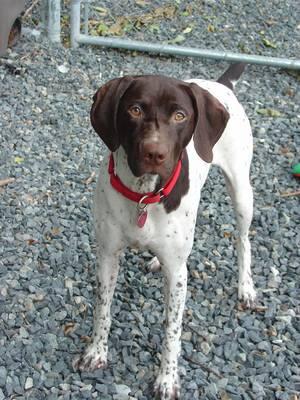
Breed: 211-n000059-German_short_haired_pointer